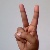
The image shows a hand gesture representing the letter 'V' in Indian Sign Language.